Arthur Godfrey

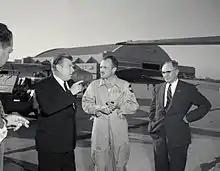
Godfrey (left) with NACA pilot George Cooper and Ames Research Center director Smith DeFrance

In 1948, "Arthur Godfrey's Talent Scouts" began to be simultaneously broadcast on radio and television, and by 1952, "Arthur Godfrey Time" also appeared on both media. The radio version ran an hour and a half; the TV version an hour, later expanded to an hour and a half. The Friday shows were heard on radio only, because at the end of the week, Godfrey traditionally broadcast his portion from a studio at his Virginia farm outside of Washington, D.C., and TV cameras were unable to transmit live pictures of him and his New York cast at the same time. Godfrey's skills as a commercial pitchman brought him a large number of loyal sponsors, including Lipton Tea, Frigidaire, Pillsbury cake mixes and Liggett & Myers's Chesterfield cigarettes. By 1959, total advertising billings from Godfrey's TV shows were estimated at an industry-high $150 million, almost double those of second-place Ed Sullivan.